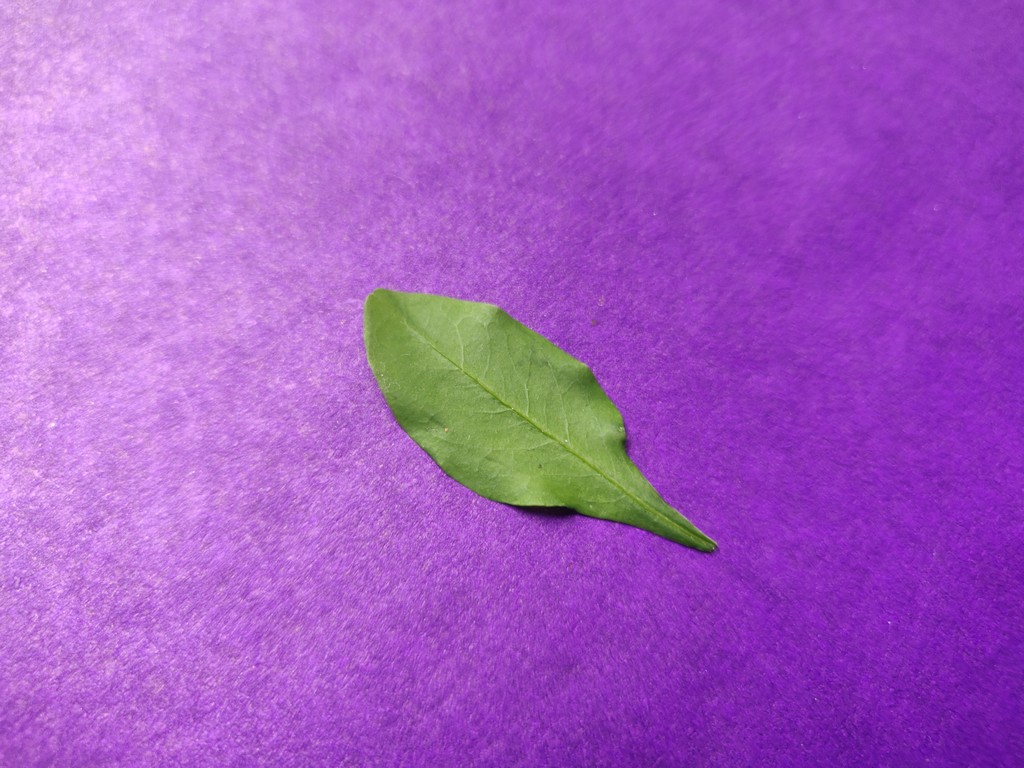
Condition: Healthy
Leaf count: single
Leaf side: front